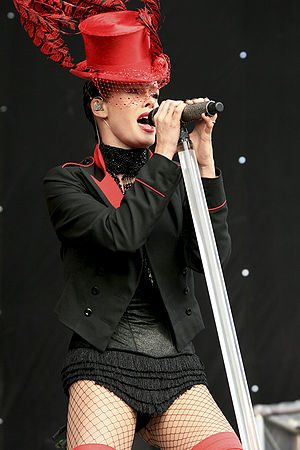
Lene Nystrøm
Lene ved Grøn Koncert i Aalborg den 20. juli 2008
Lene Nystrøm Rasted, fra Aqua, ved Grøn Koncert.
Lene Grawford Nystrøm Rasted er en norsk sangerinde, sangskriver og skuespiller. Hun var i 1994 med til at danne den dansk-norske dance-popgruppe Aqua, sammen med Søren Rasted, Claus Norreen og René Dif.